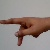
The image shows a hand gesture representing the letter 'P' in Indian Sign Language.